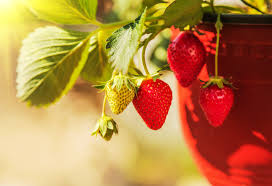
Label: Strawberry